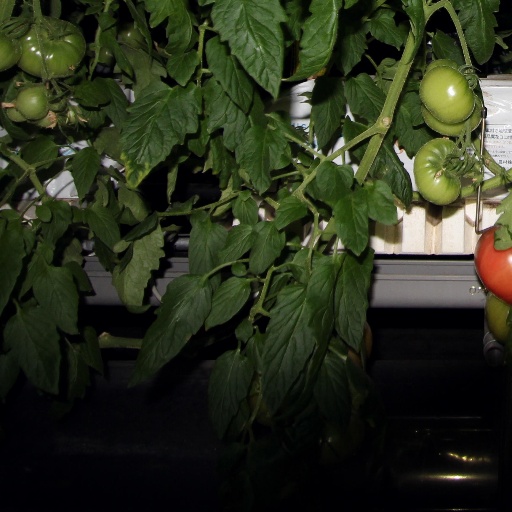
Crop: tomato